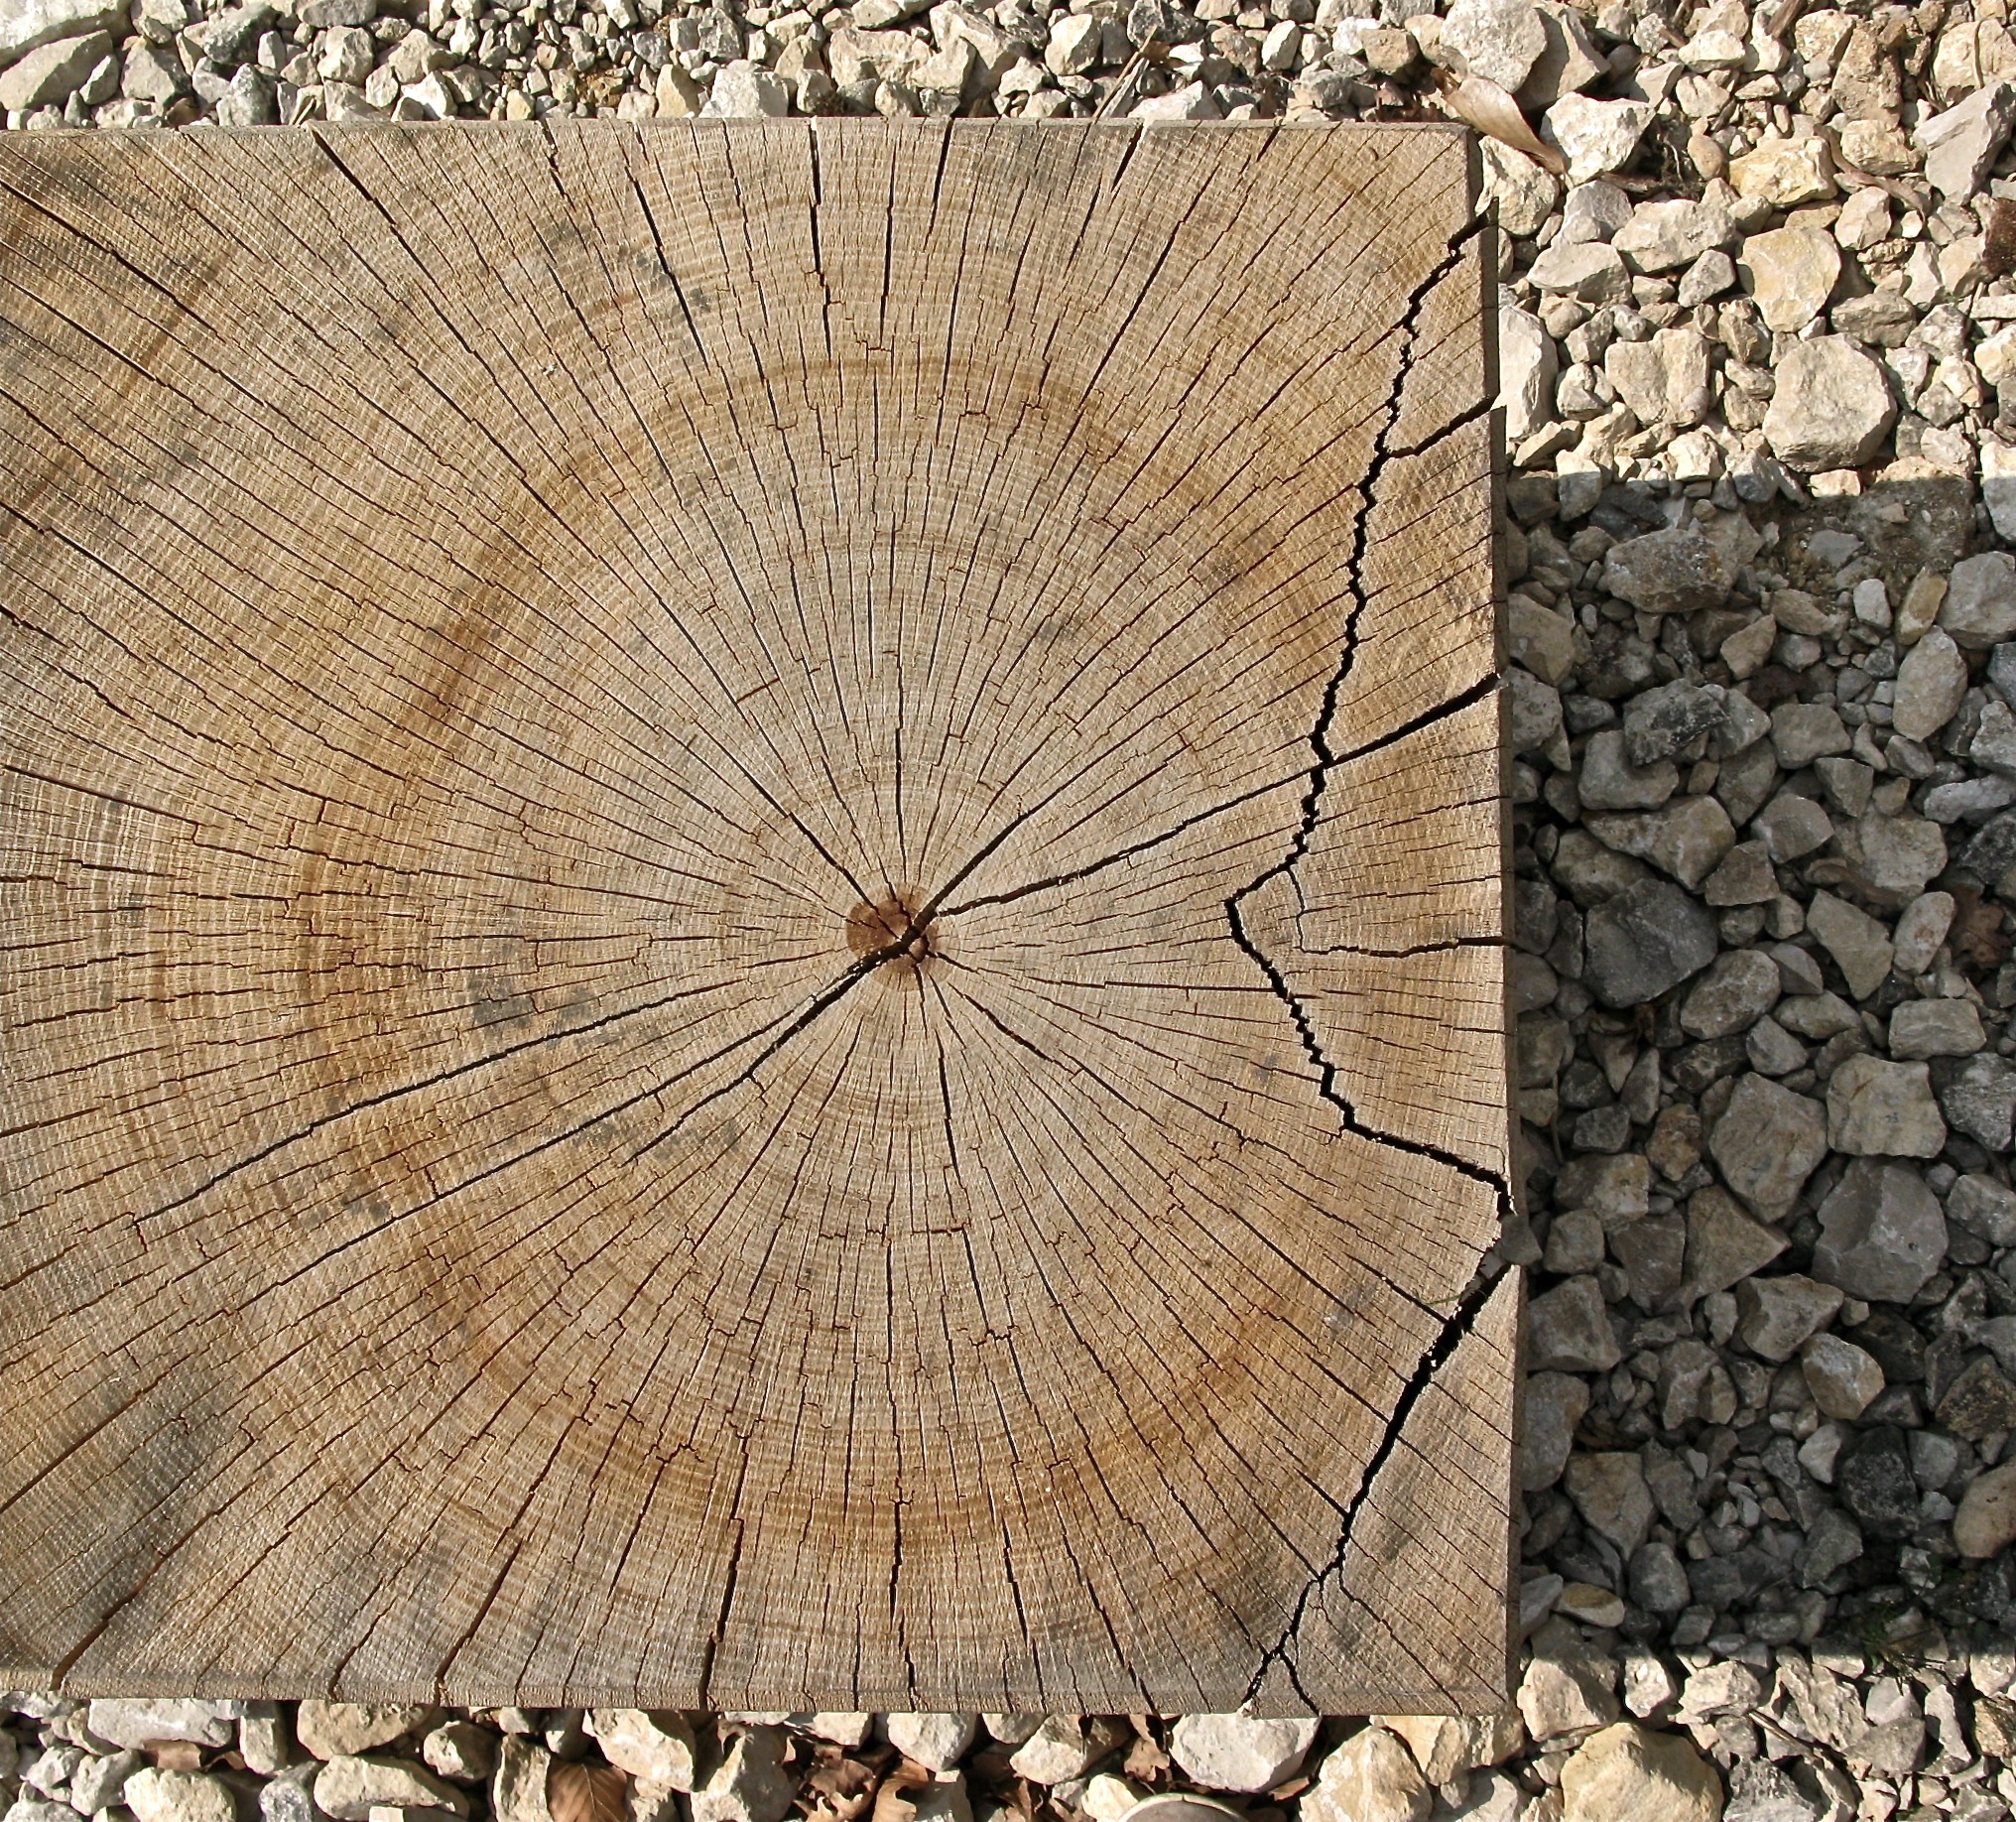
tree, nature, structure, wood, trunk, tool, log, square, brown, soil, crack, contrast, circle, like, annual rings, sawed off, ancient history